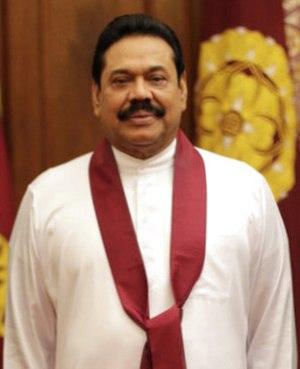
Les élections législatives srilankaises de 2010 ont eu lieu le 8 avril 2010. À cause de certaines irrégularités, la commission électorale ordonna la tenue de nouvelles élections dans 2 districts le 20 avril 2010.
L'élection présidentielle sri lankaise de 2005 est la cinquième élection présidentielle du Sri Lanka. Le responsable de l'alliance United People's Freedom Alliance, Mahinda Rajapakse, remporte l'élection.
L'élection présidentielle sri-lankaise de 2015 a lieu le 8 janvier 2015 afin d'élire le président du Sri Lanka. Elle a été annoncée le 20 octobre 2014 à la demande du président Mahinda Rajapakse. L'organisation des élections est anticipée avant l'expiration normale du mandat de six ans. Maithripala Sirisena est élu président.